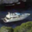
Label: ship